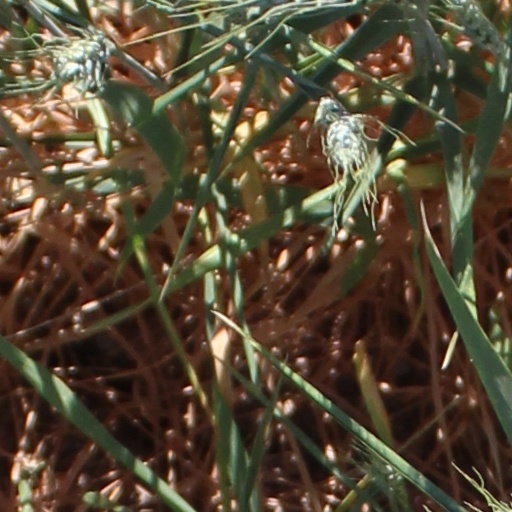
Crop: wheat